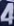
Number: 4